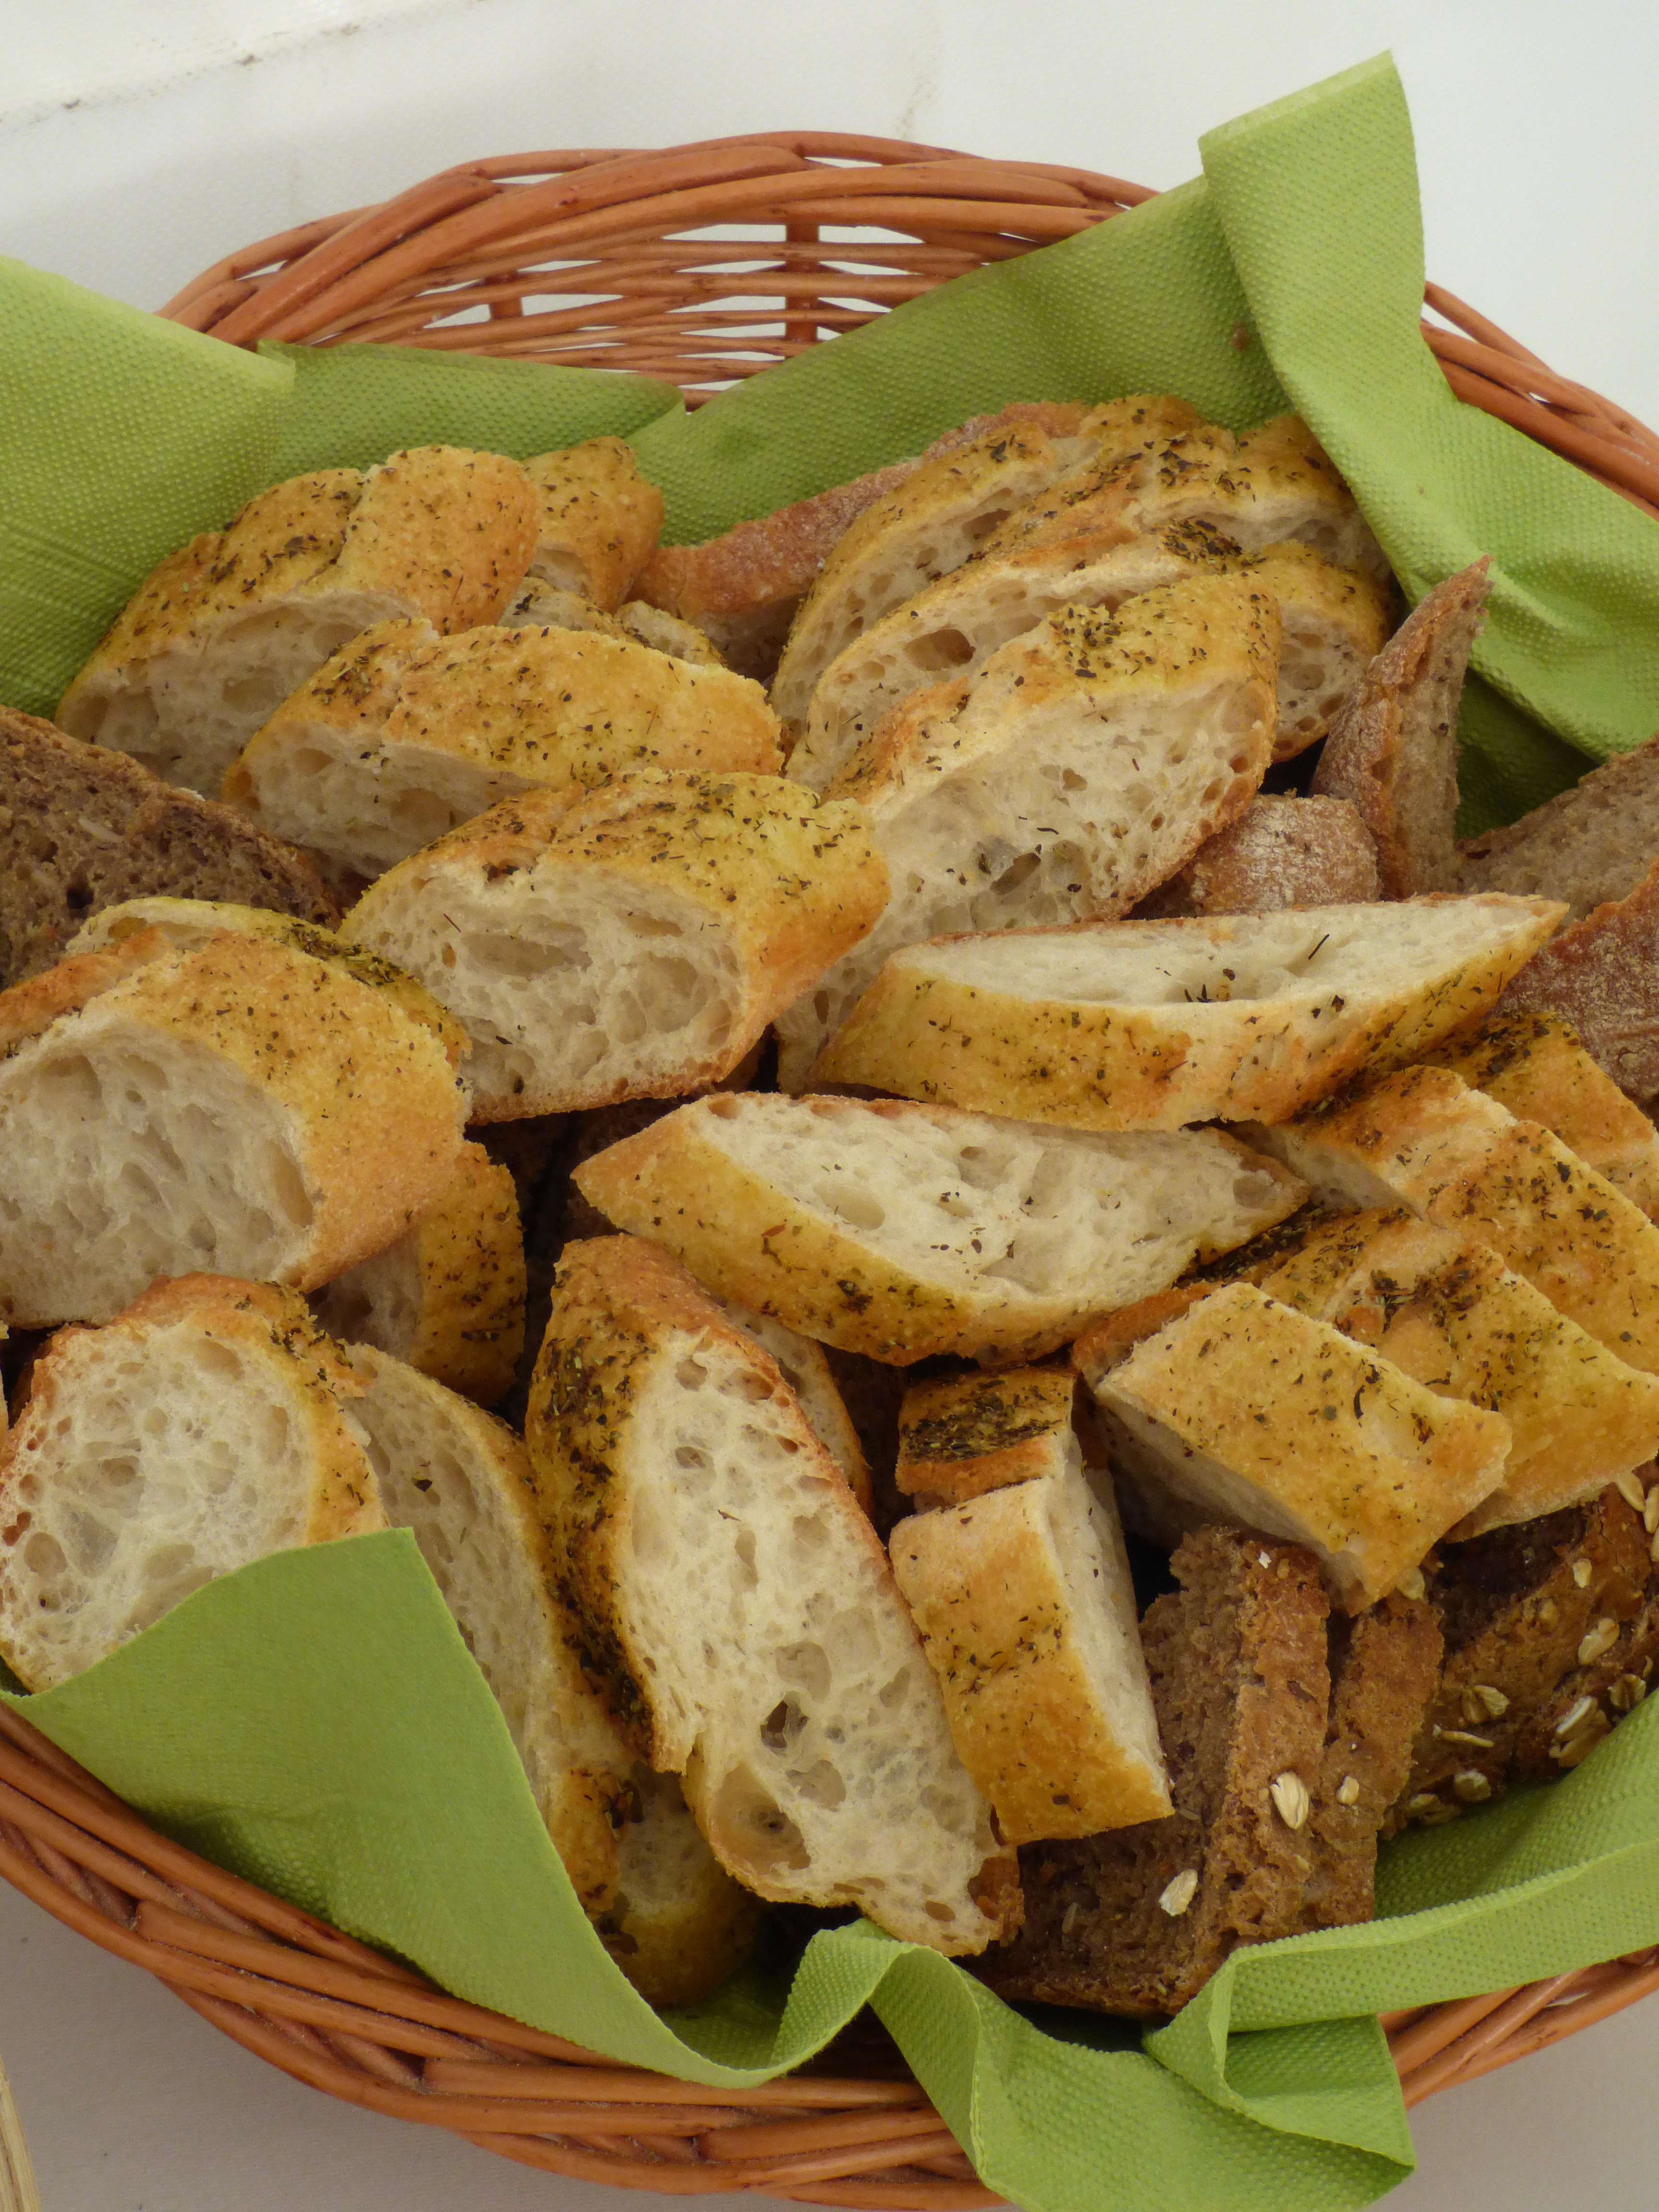
dish, meal, food, produce, vegetable, basket, breakfast, eat, meat, cuisine, delicious, bread, napkin, pastries, nutrition, vegetarian food, frisch, crispy, baked goods, white bread, abendbrot, bread slices, breadbasket, grass family